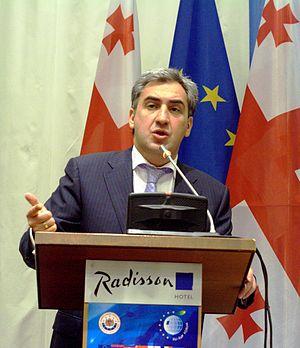
Nikoloz Zourabis dze Guilaouri, dit Nika Guilaouri, né le 14 février 1975 à Tbilissi, est un homme politique géorgien, Premier ministre de 2009 à 2012.